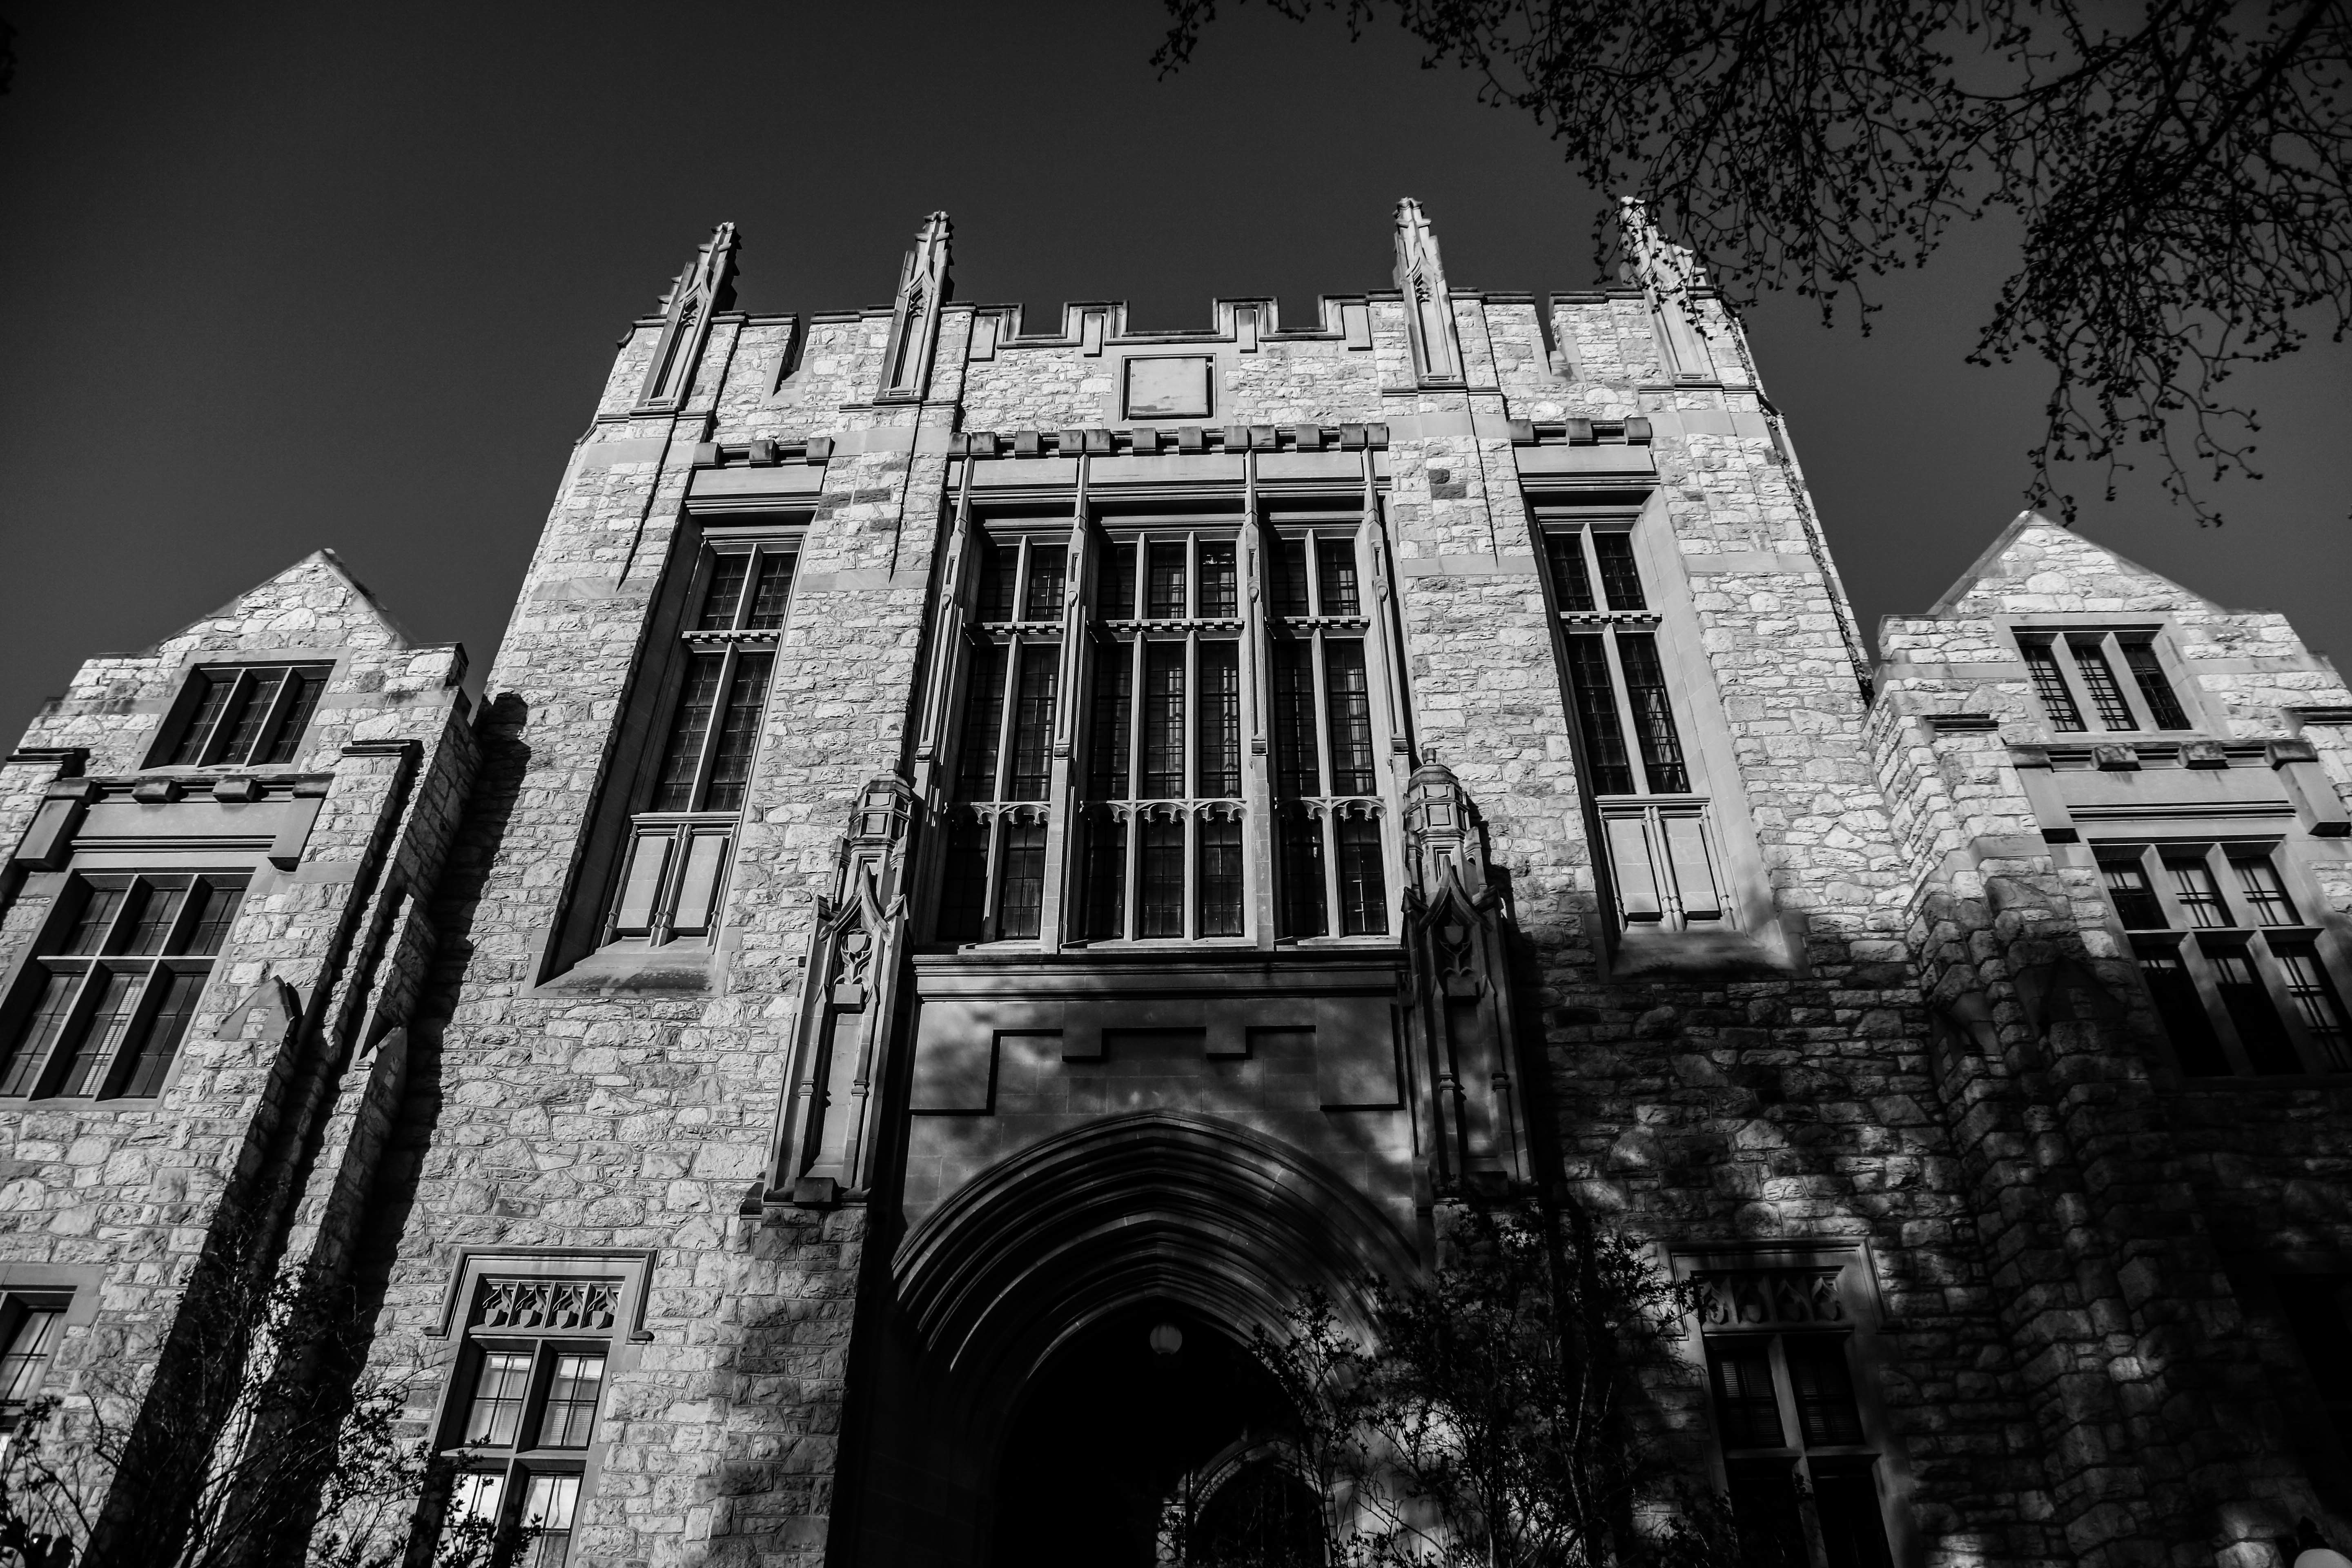
black and white, architecture, white, photography, house, skyscraper, cityscape, landmark, cathedral, monochrome, symmetry, photograph, metropolis, gothic architecture, urban area, monochrome photography